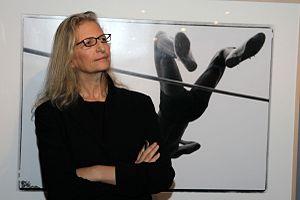
Alice in Wonderland est une série de mode réalisée par Grace Coddington au début des années 2000 et photographiée par Annie Leibovitz. Elle est publiée en décembre 2003. Librement inspirée, elle a pour thématique le roman de Lewis Carroll.